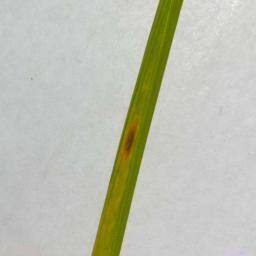
Label: Rice___Brown_Spot